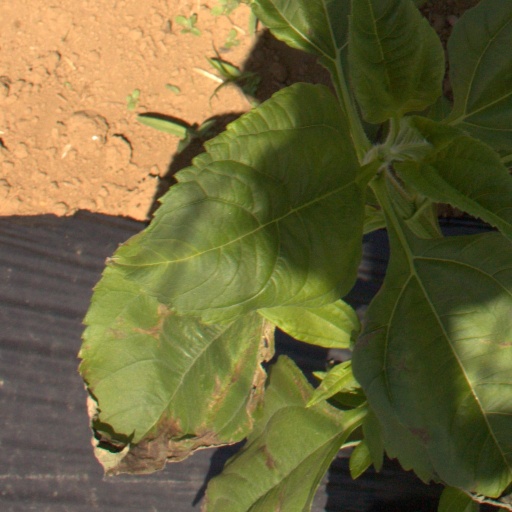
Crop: Jerusalem artichoke